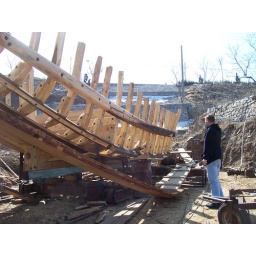
There is a boat building business in Weihai